MAN Lion's City

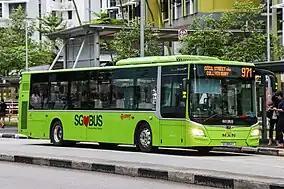
SMRT Buses MAN NL323F Euro VI (Gemilang Mk2) on Bus 971

SMRT Buses trialled an MCV Evolution bodied MAN NL323F demonstrator (SMB138Y) in 2010. In 2012, SMB138Y had its electronic compartments damaged by water. It was taken out of service, returned to the dealership (ST Kinetics), de-registered and sent for Gemilang Coachworks of Malaysia re-bodied for export to Australia. Due to unconventional Australian road standards, SMB138Y had to be rebodied with a MAN Lion's City Hybrid bodywork manufactured under license by Gemilang Coachworks. After changing registration many times, the ex-SMB138Y bus was finally registered as XQ39KQ in Australia.